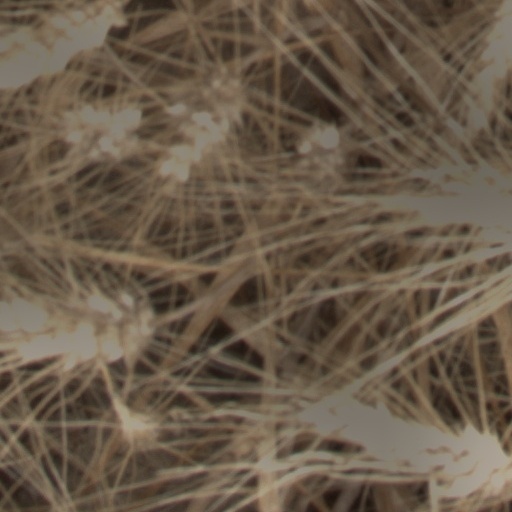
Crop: wheat